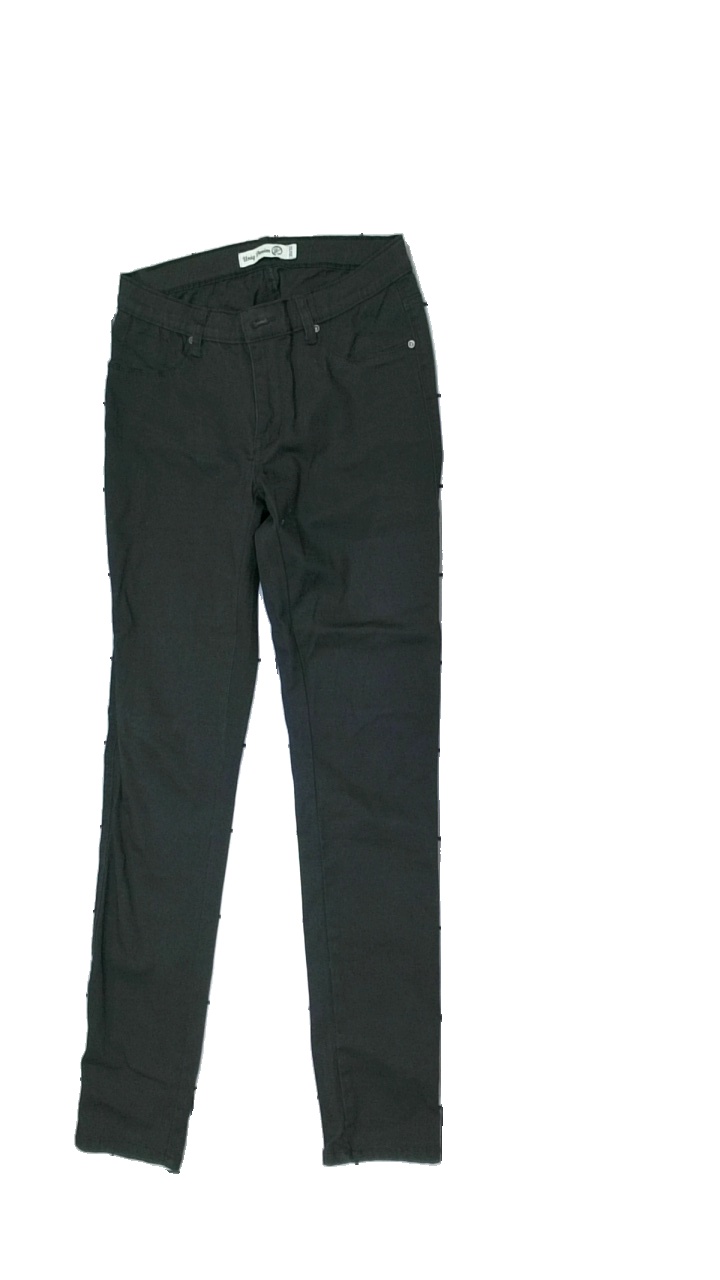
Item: Jeans (Ladies)
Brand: Uniq Denim
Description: svarta jeans, nopprig mellan benen
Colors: Black
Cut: Regular
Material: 100% cotton
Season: All
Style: Denim
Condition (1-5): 3
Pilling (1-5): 3
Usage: Export
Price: <50